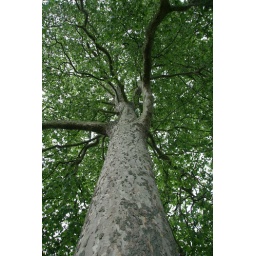
A tree from the ground at wide angle, in Royal Victoria Park